Third Battle of Gaza

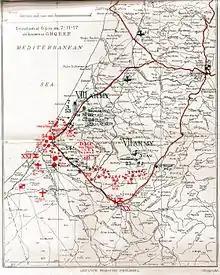
Situation as known to General Headquarters of the EEF at 18:00 7 November 1917

The 75th Division (XXI Corps) with the Imperial Service Cavalry Brigade attached had been ordered to attack Outpost Hill on the eastern side of Gaza, and exploit any potential breakthrough. By 01:00 on 7 November, the 233rd Brigade (75th Division) had already occupied Outpost Hill, and as the brigade moved forward to occupy Green Hill and the Labyrinth at 05:00, they were only opposed by individual riflemen. By 07:00, the 233rd Brigade had patrols on Ali Muntar ridge, while on their right, the 234th Brigade found that the Beer trenches and Road Redoubt defending the Gaza to Beersheba road were still held in strength with machine guns. Throughout the day the Ottoman rearguards in Tank and Atawineh Redoubts continued to fire their artillery at the increasing numbers of EEF troops advancing behind both these Ottoman rearguard's flanks. However, by nightfall, the Beer trenches, and the Road and Tank Redoubts had been captured.